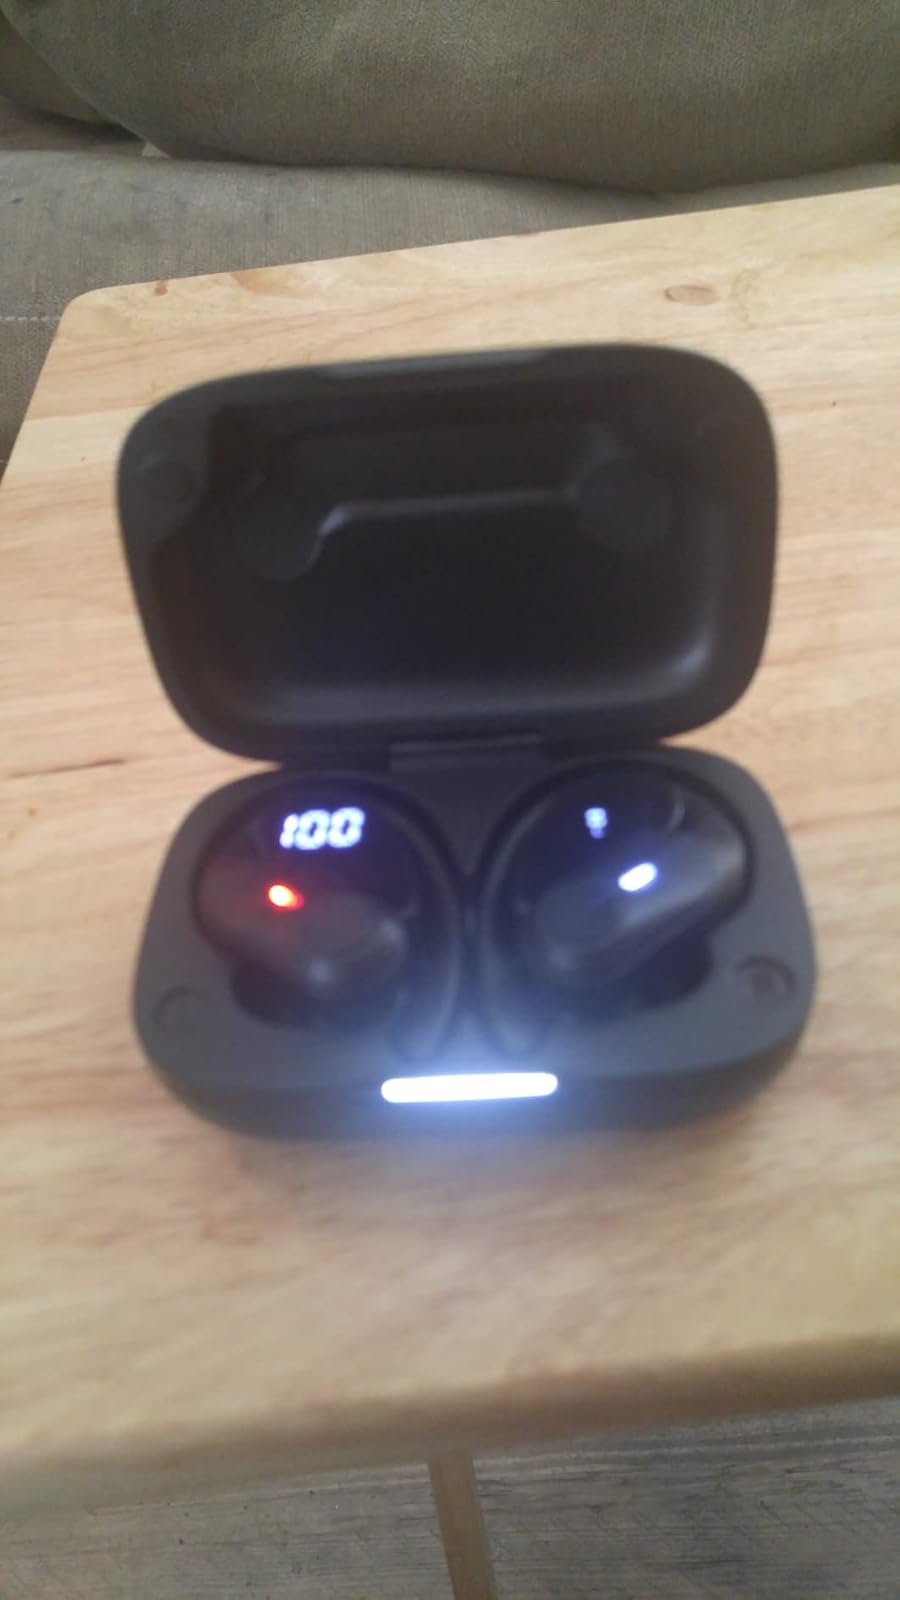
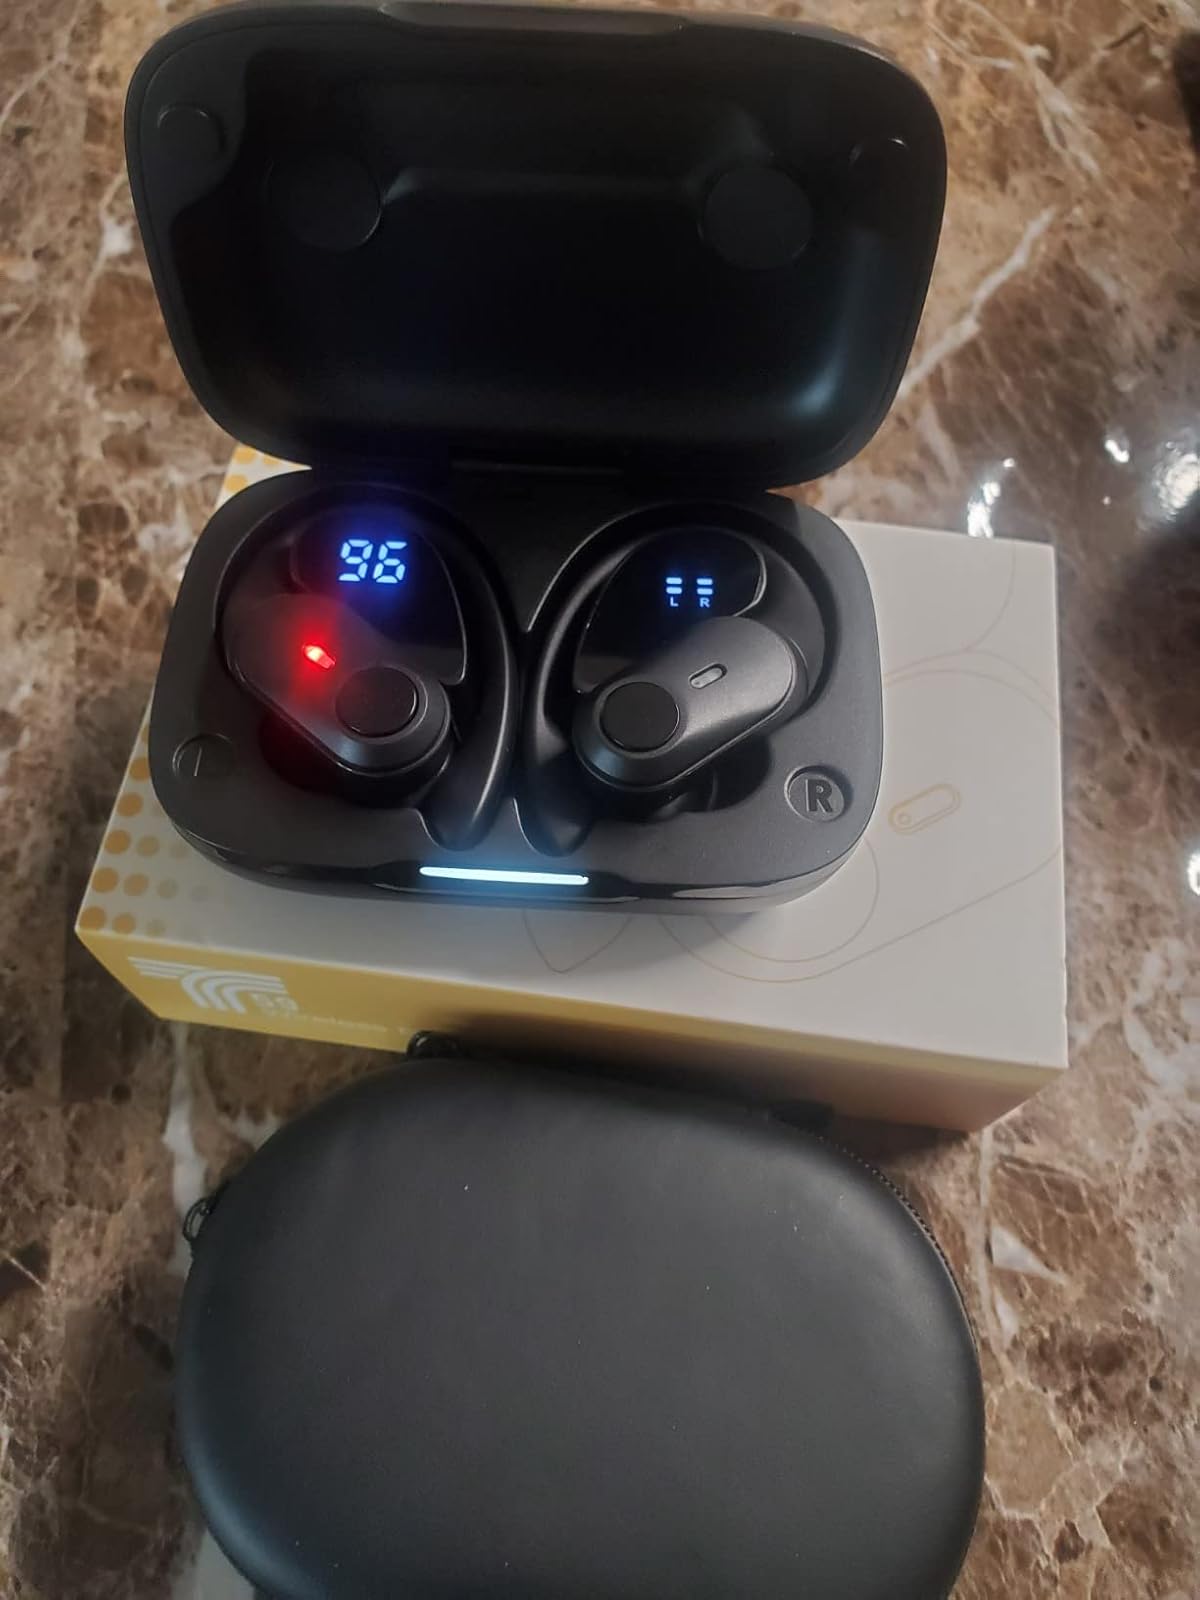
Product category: earbuds
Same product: yes